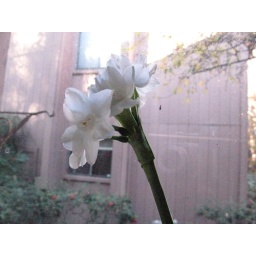
Niels brought a narcissus bulb in a cup home one day and it has bloomed!